2021 German federal election

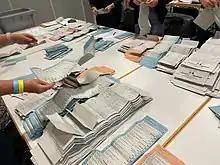
The many postal ballot papers at Berlin-Charlottenburg-Wilmersdorf

In Berlin, vote casting and counting was not simple as the federal election was on the same day as the Berlin Marathon, the 2021 Berlin state election and a local referendum. The Federal Returning Officer felt compelled to request a report from the State Returning Officer Petra Michaelis.